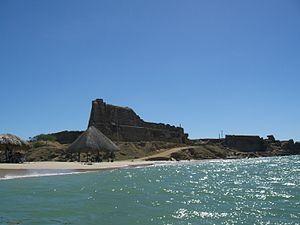
Cruz Salmerón Acosta est l'une des 15 municipalités de l'État de Sucre au Venezuela. Son chef-lieu est Araya. En 2011, la population s'élève à 34 936 habitants.